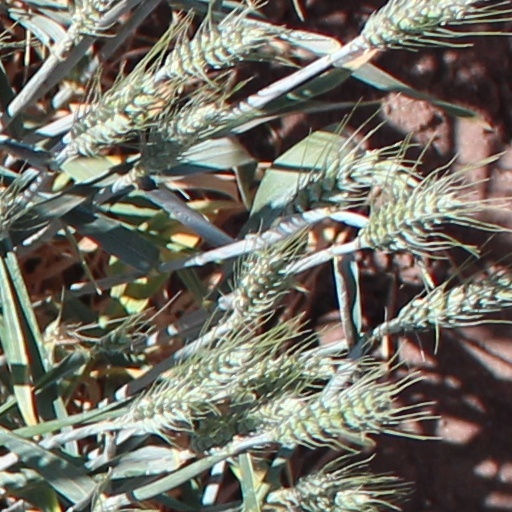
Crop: wheat